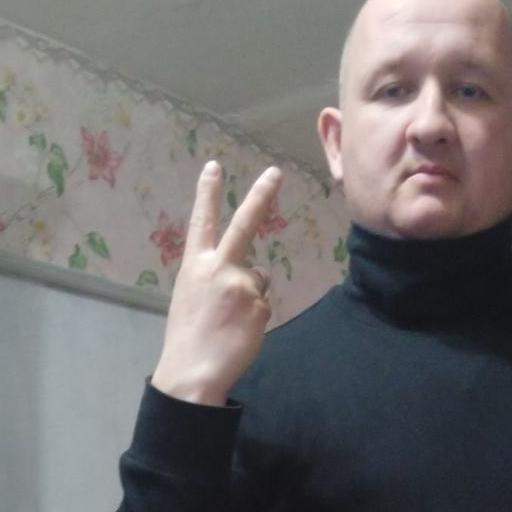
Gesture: peace_inverted